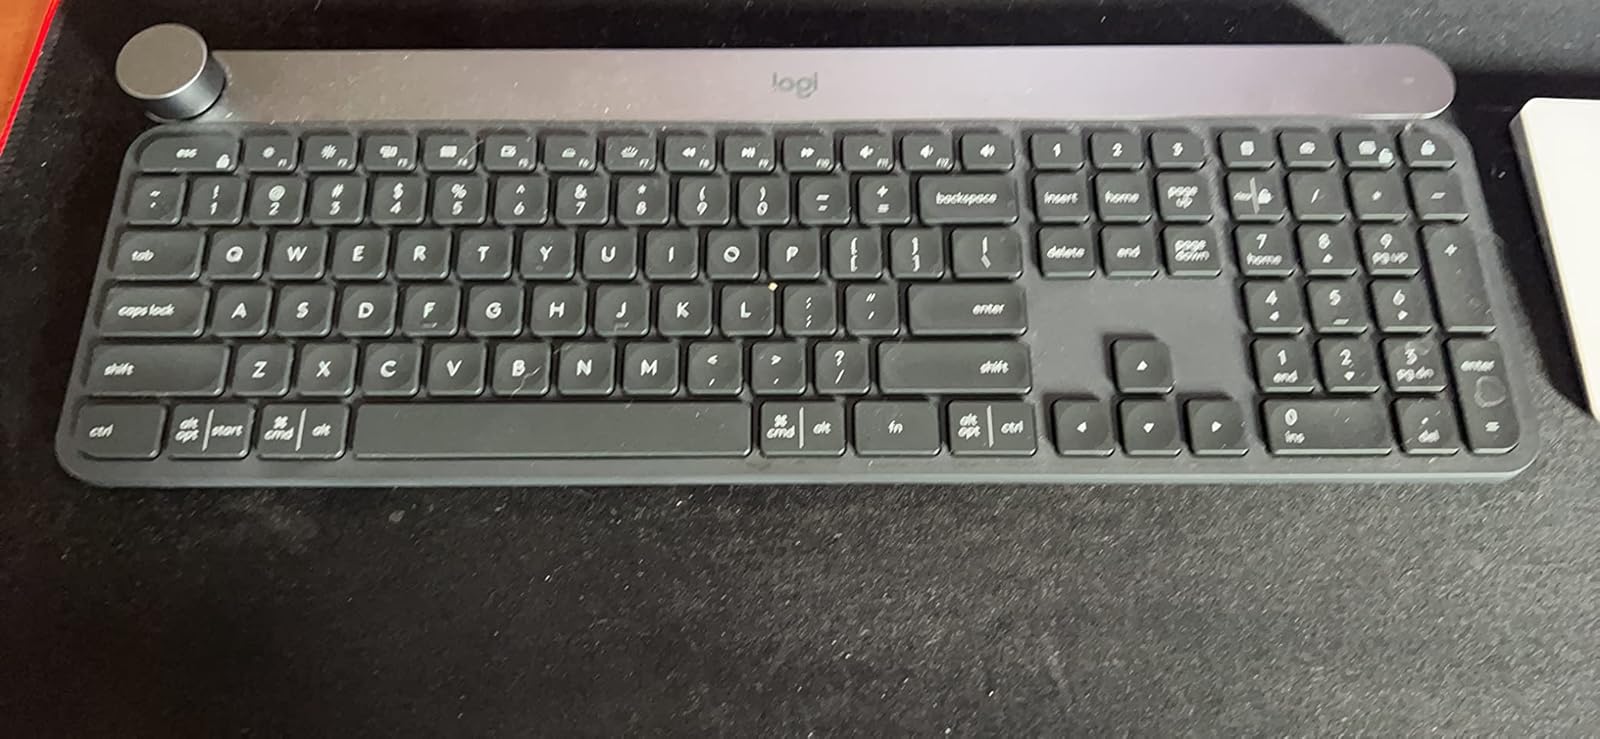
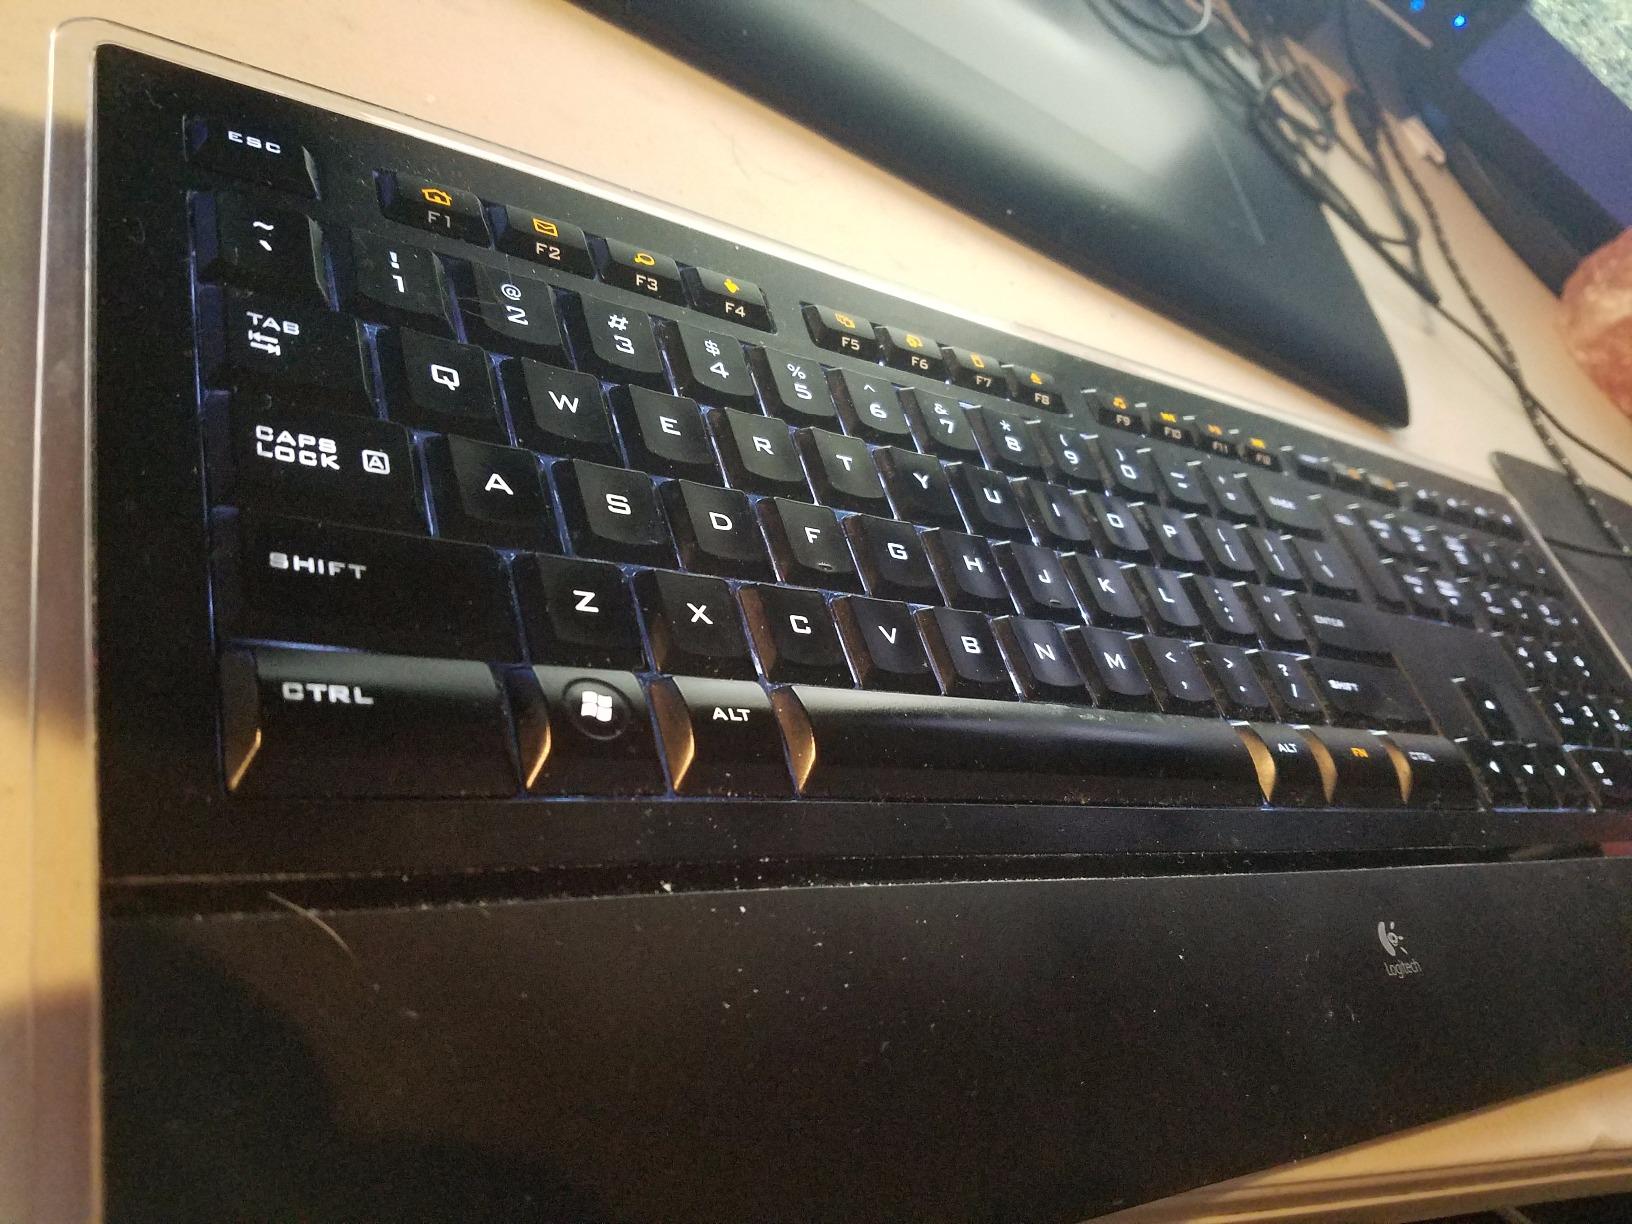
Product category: keyboard
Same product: no